Ballarat

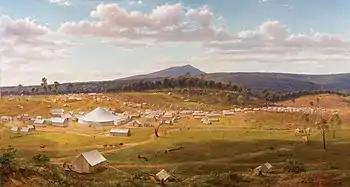
Painting by Eugene von Guerard of Ballarat's tent city in the summer of 1853–54.

The first publicised discovery of gold in the region was by Thomas Hiscock on 2 August 1851, in Buninyong to the south. The find brought other prospectors to the area and on 19 August 1851, more gold was found at Poverty Point. Within days, a gold rush began, bringing thousands of prospectors to the Yarrowee Valley, which became known as the Ballarat diggings. Yields were particularly high, with the first prospectors in the area extracting between half an ounce (which was more than the average wage of the time) and up to five ounces of alluvial gold per day. As news of the Victorian gold rush reached the world, Ballarat gained an international reputation as a particularly rich goldfield. As a result, a huge influx of immigrants occurred, including many from Ireland and China, gathering in a collection of prospecting shanty towns around the creeks and hills. Within a few months, numerous alluvial runs were established, several deep mining leads began, and the population had swelled to over 1,000 people.